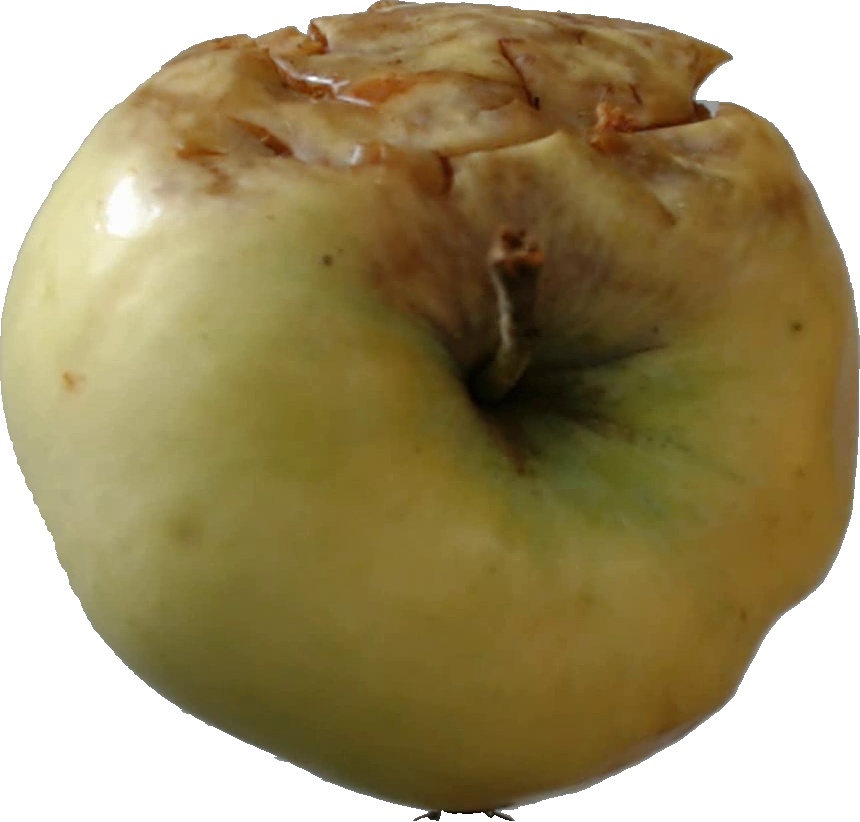
Label: apple_hit_1